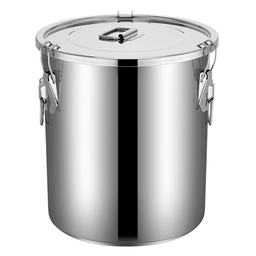
Label: metal